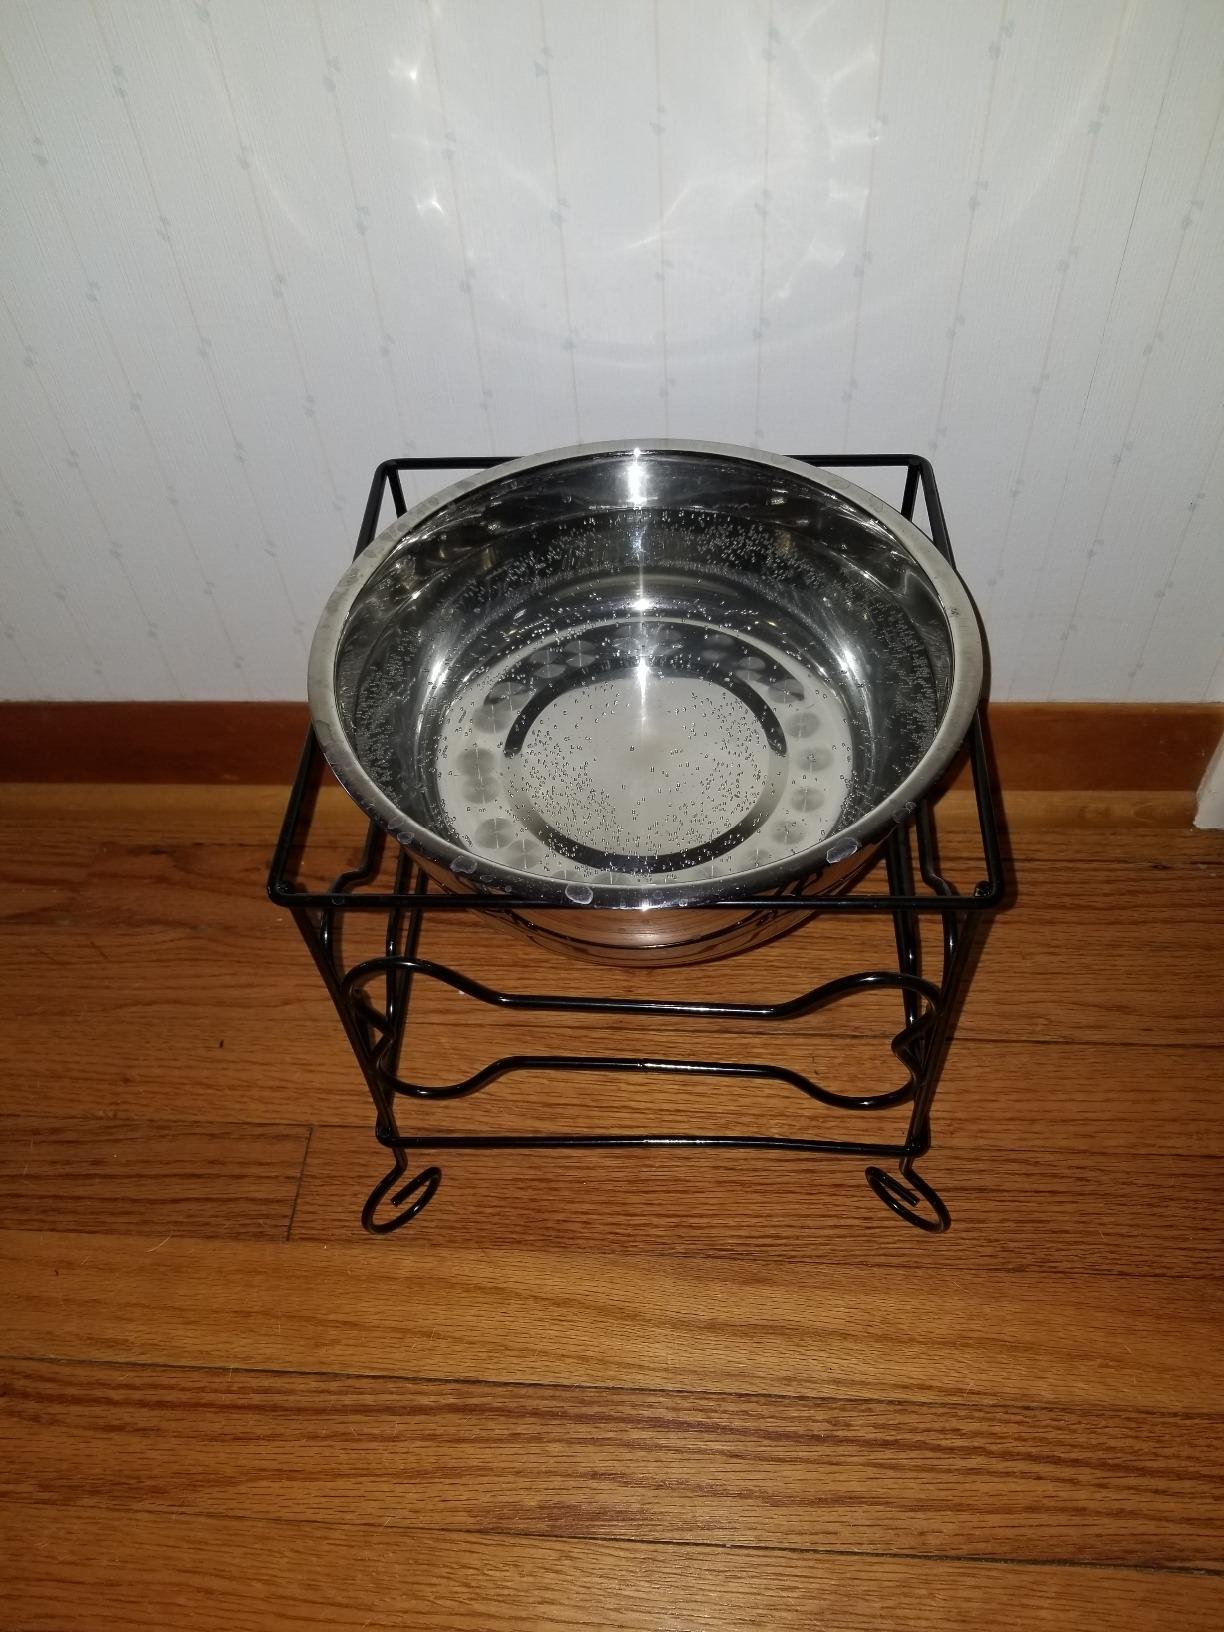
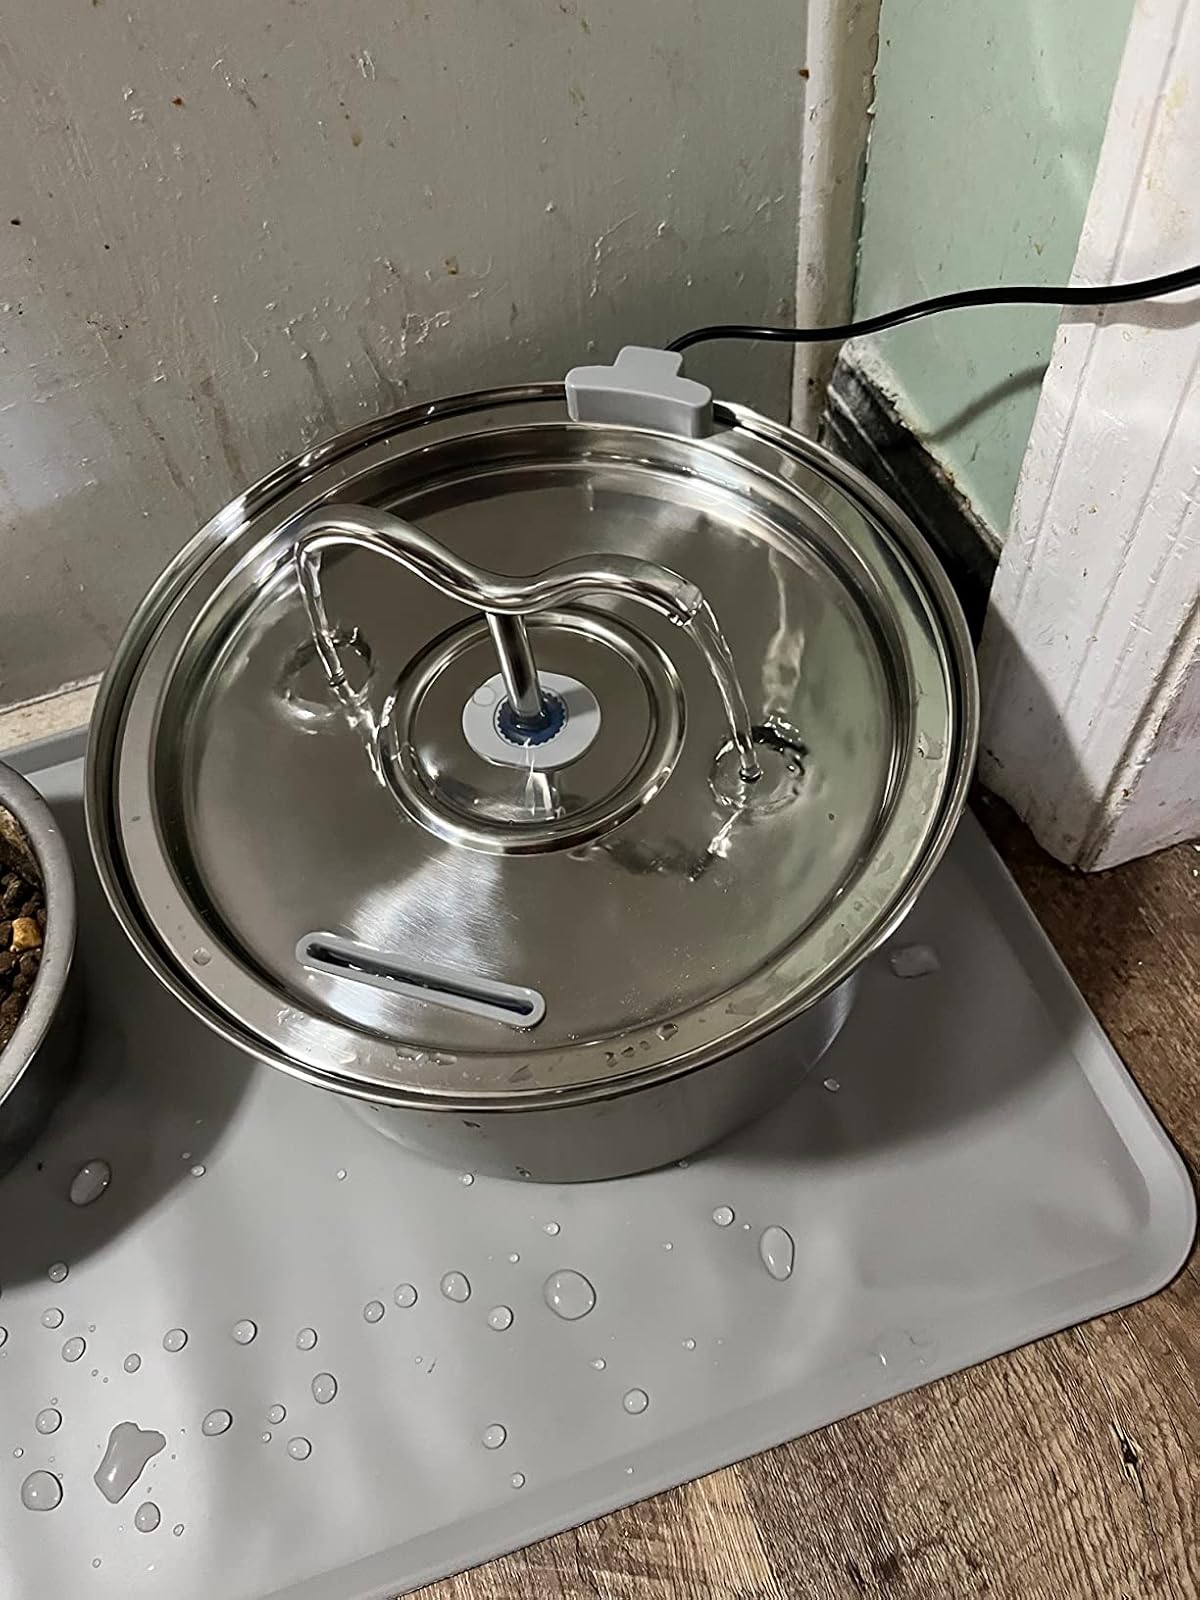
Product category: items_bowl
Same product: no